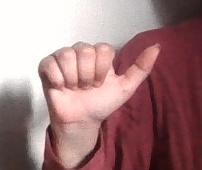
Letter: dhad